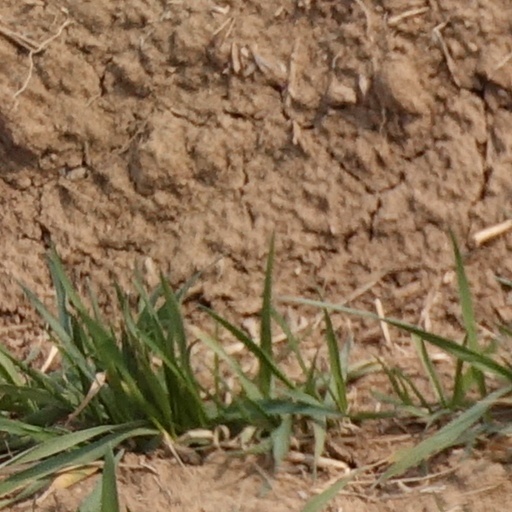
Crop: wheat